Guthlee Ladoo

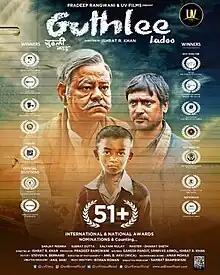
Official release poster

Guthlee Ladoo is a 2023 Indian Hindi-language drama film Produced by Pradeep Rangwani and directed by Ishrat R Khan. Starring Sanjay Mishra,Subrat Dutta, Kalyanee Mulay and Dhanay Seth. the film was released on October 13, 2023, in theaters and is distributed by Panorama Studios.